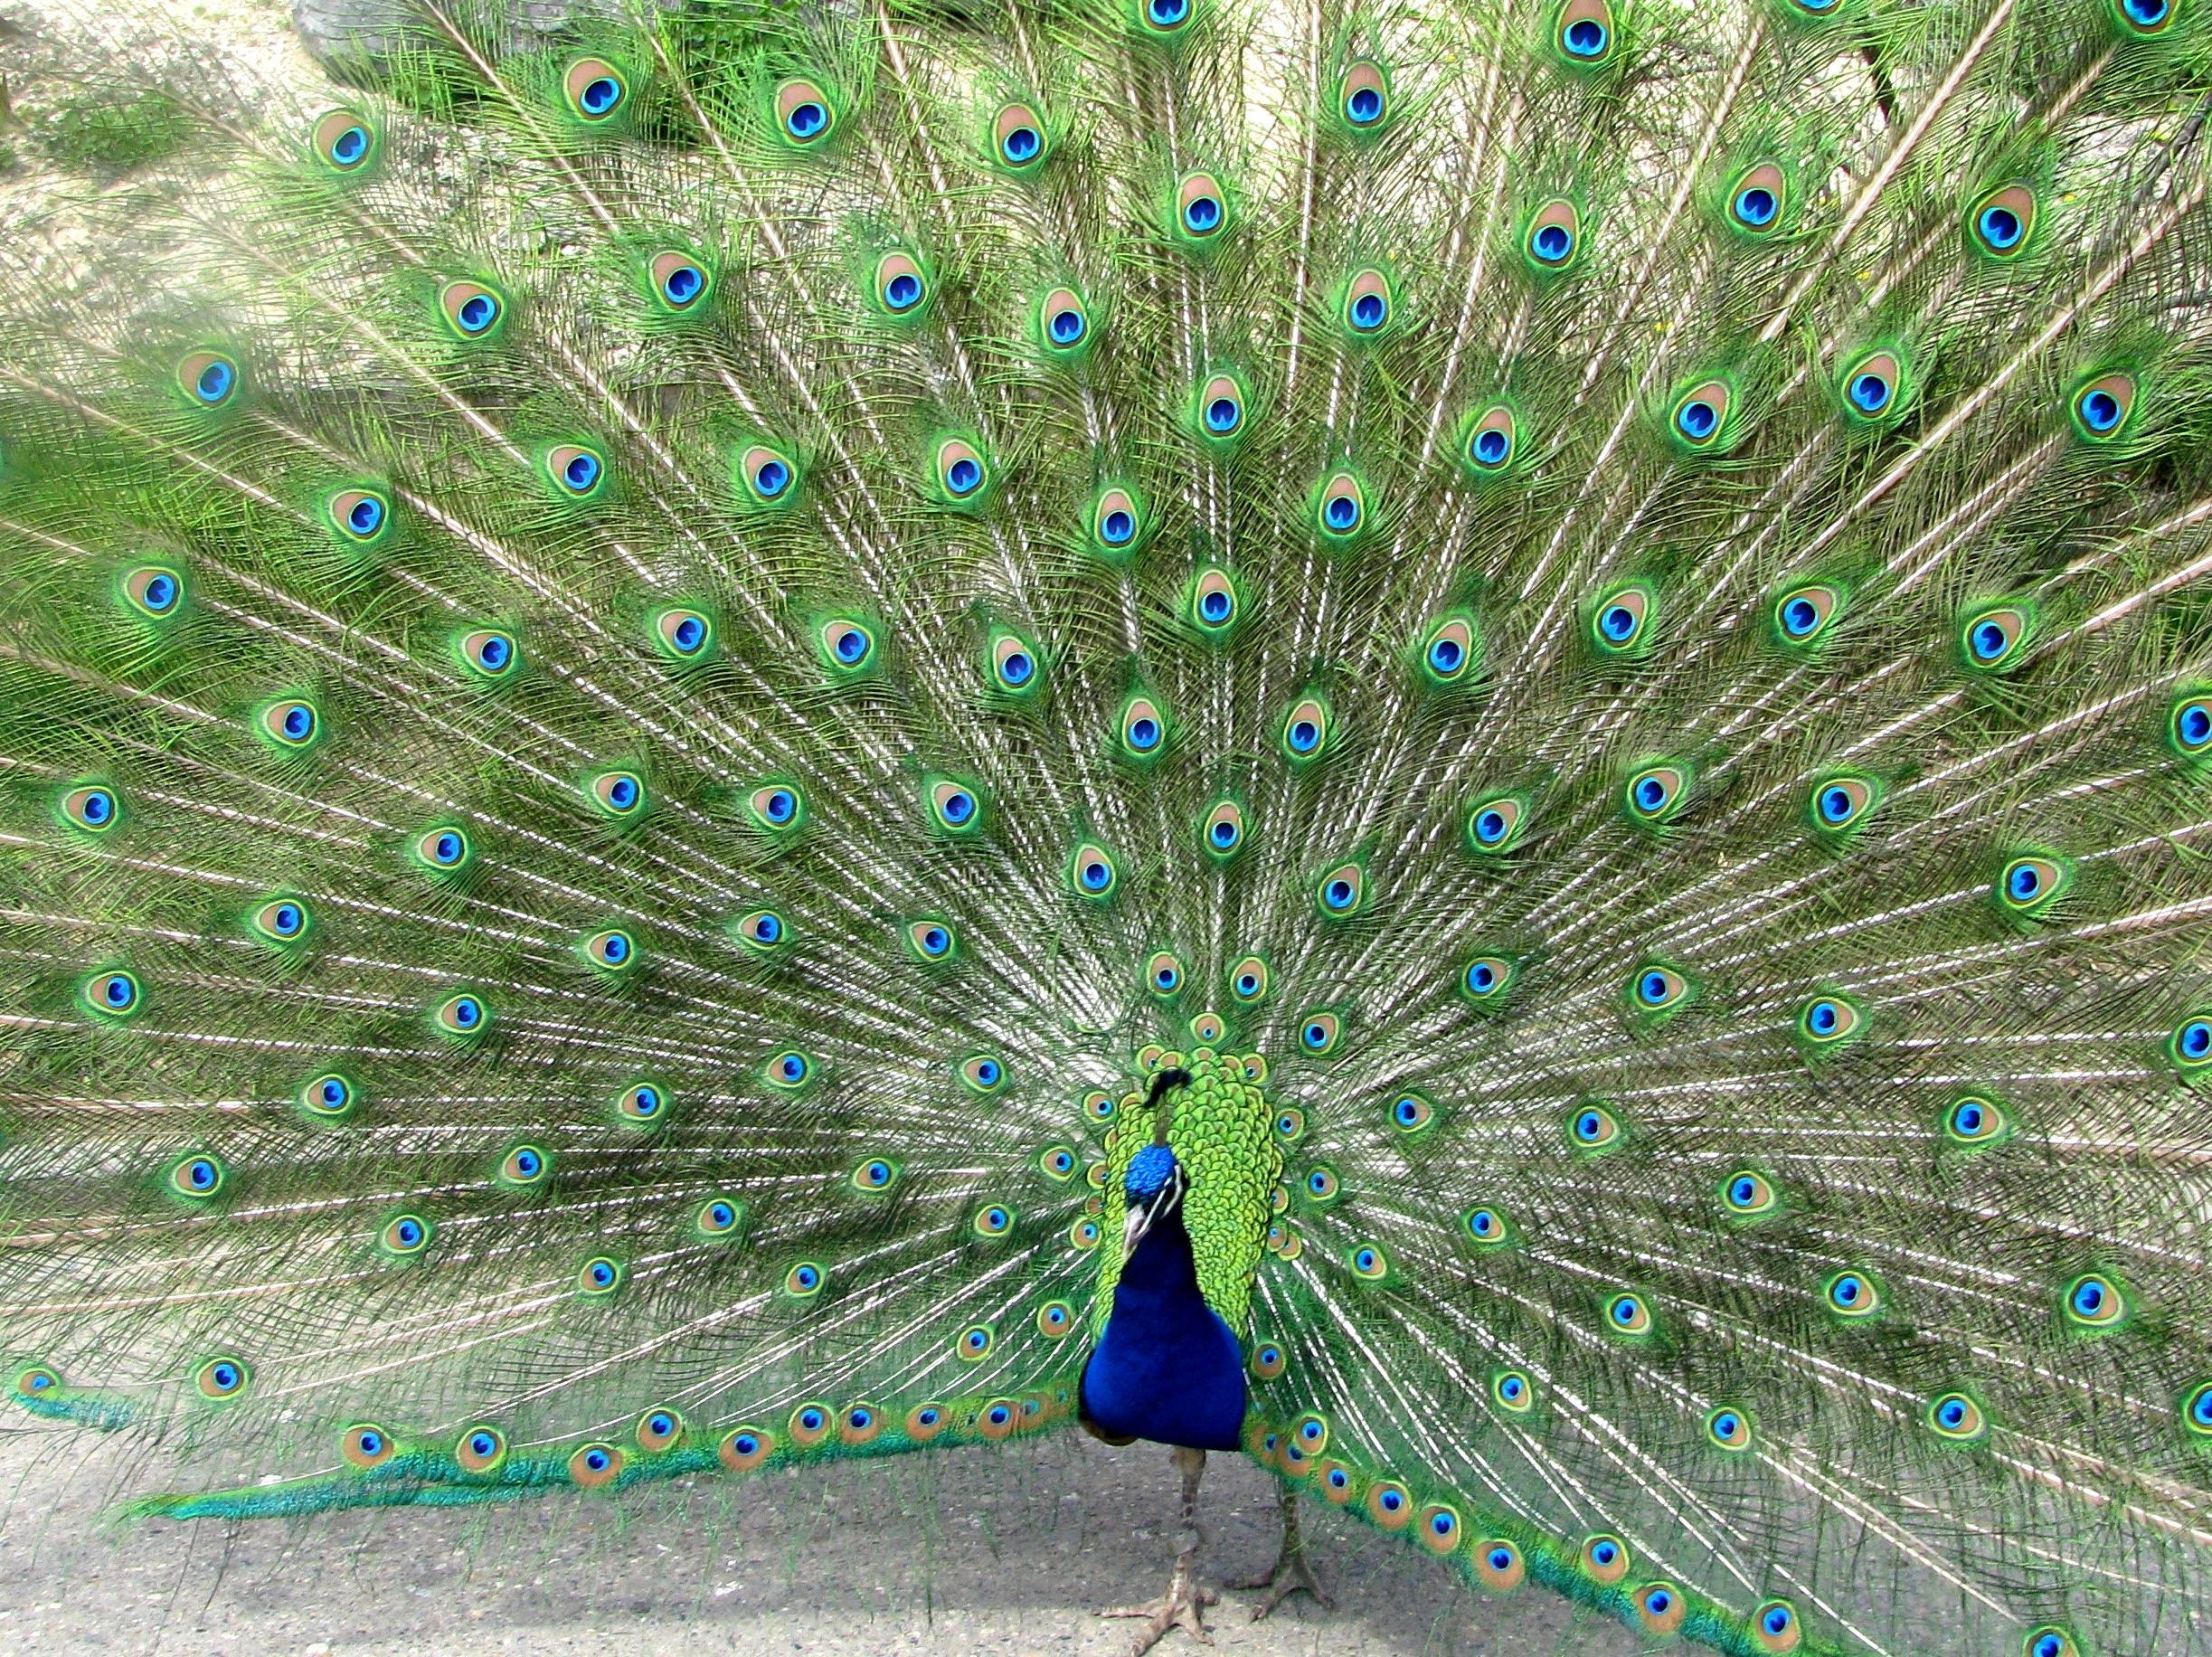
bird, wing, green, beak, feather, fauna, peacock, galliformes, vertebrate, peafowl, phasianidae